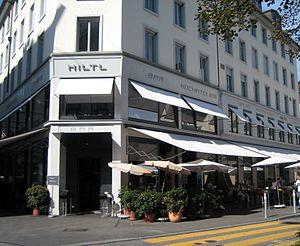
Le Hiltl est une enseigne familiale centenaire suisse — à orientation végétarienne — fondée en 1898 et reprise en 1903 par Ambrosius Hiltl. Le siège principal de l’entreprise se situe au cœur de la Sihlstrasse à Zurich. L’établissement s’est entretemps réparti en une chaîne de restaurants ovo-lacto-végétariens à travers la Suisse alémanique. Géré par la même famille depuis cinq générations, le Hiltl figure dans le Livre Guinness des records au titre de plus ancien restaurant végétarien au monde.